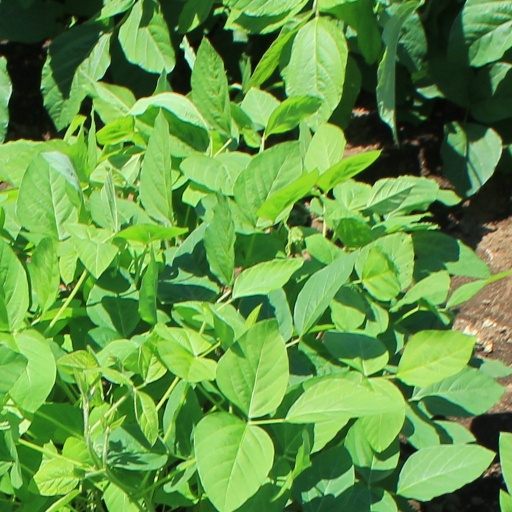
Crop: soybean